Aberfan Disaster Tribunal

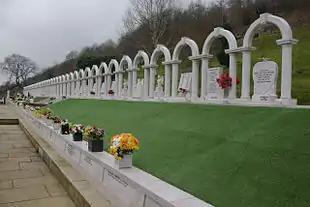
Memorial marking the graves of children killed in the disaster

The Tribunal of Inquiry into the Aberfan Disaster (the Aberfan Disaster Tribunal), chaired by Lord Justice Edmund Davies, was established in 1966 to inquire into the causes of and circumstances of the Aberfan disaster. The report of the tribunal placed the blame for the disaster on the National Coal Board (NCB), naming nine of its staff as having some degree of responsibility.